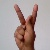
The image shows a hand gesture representing the letter 'K' in Indian Sign Language.